Buhturids

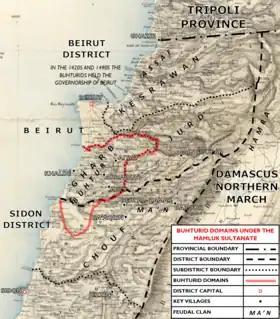
Map of the Buhturid domains in Mount Lebanon under Mamluk rule

The Buhturids were a clan of the Tanukh, an Arab tribal confederation whose presence in the Levant dated to at least the 4th century CE when they served as the first Arab "foederati" (tribal confederates) of the Byzantine Empire. At the time, the Tanukh were ardent Orthodox Christians, and remained in Byzantine service until the Muslim conquest of the Levant in the 630s. Although part of the confederation fled to Byzantine Anatolia, they primarily remained in their dwelling places around Aleppo and Qinnasrin (Chalcis) in the northern Levant and eventually allied with the Levant-based Umayyad Caliphate (661–750) while largely retaining their Christian faith. After the execution of their preeminent chieftain Layth ibn Mahatta by the Iraq-based Abbasid caliph al-Mahdi for refusing to embrace Islam, the tribe converted and their churches were destroyed. During the reign of al-Mahdi's son, Harun al-Rashid, the Tanukh's settlements were raided by rebels, forcing their flight from the Qinnasrin area to the northern Levantine coastal mountains, which were thenceforth called 'Jabal Tanukh' or 'Jabal Bahra' after the Tanukh and the tribe of Bahra.